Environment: real
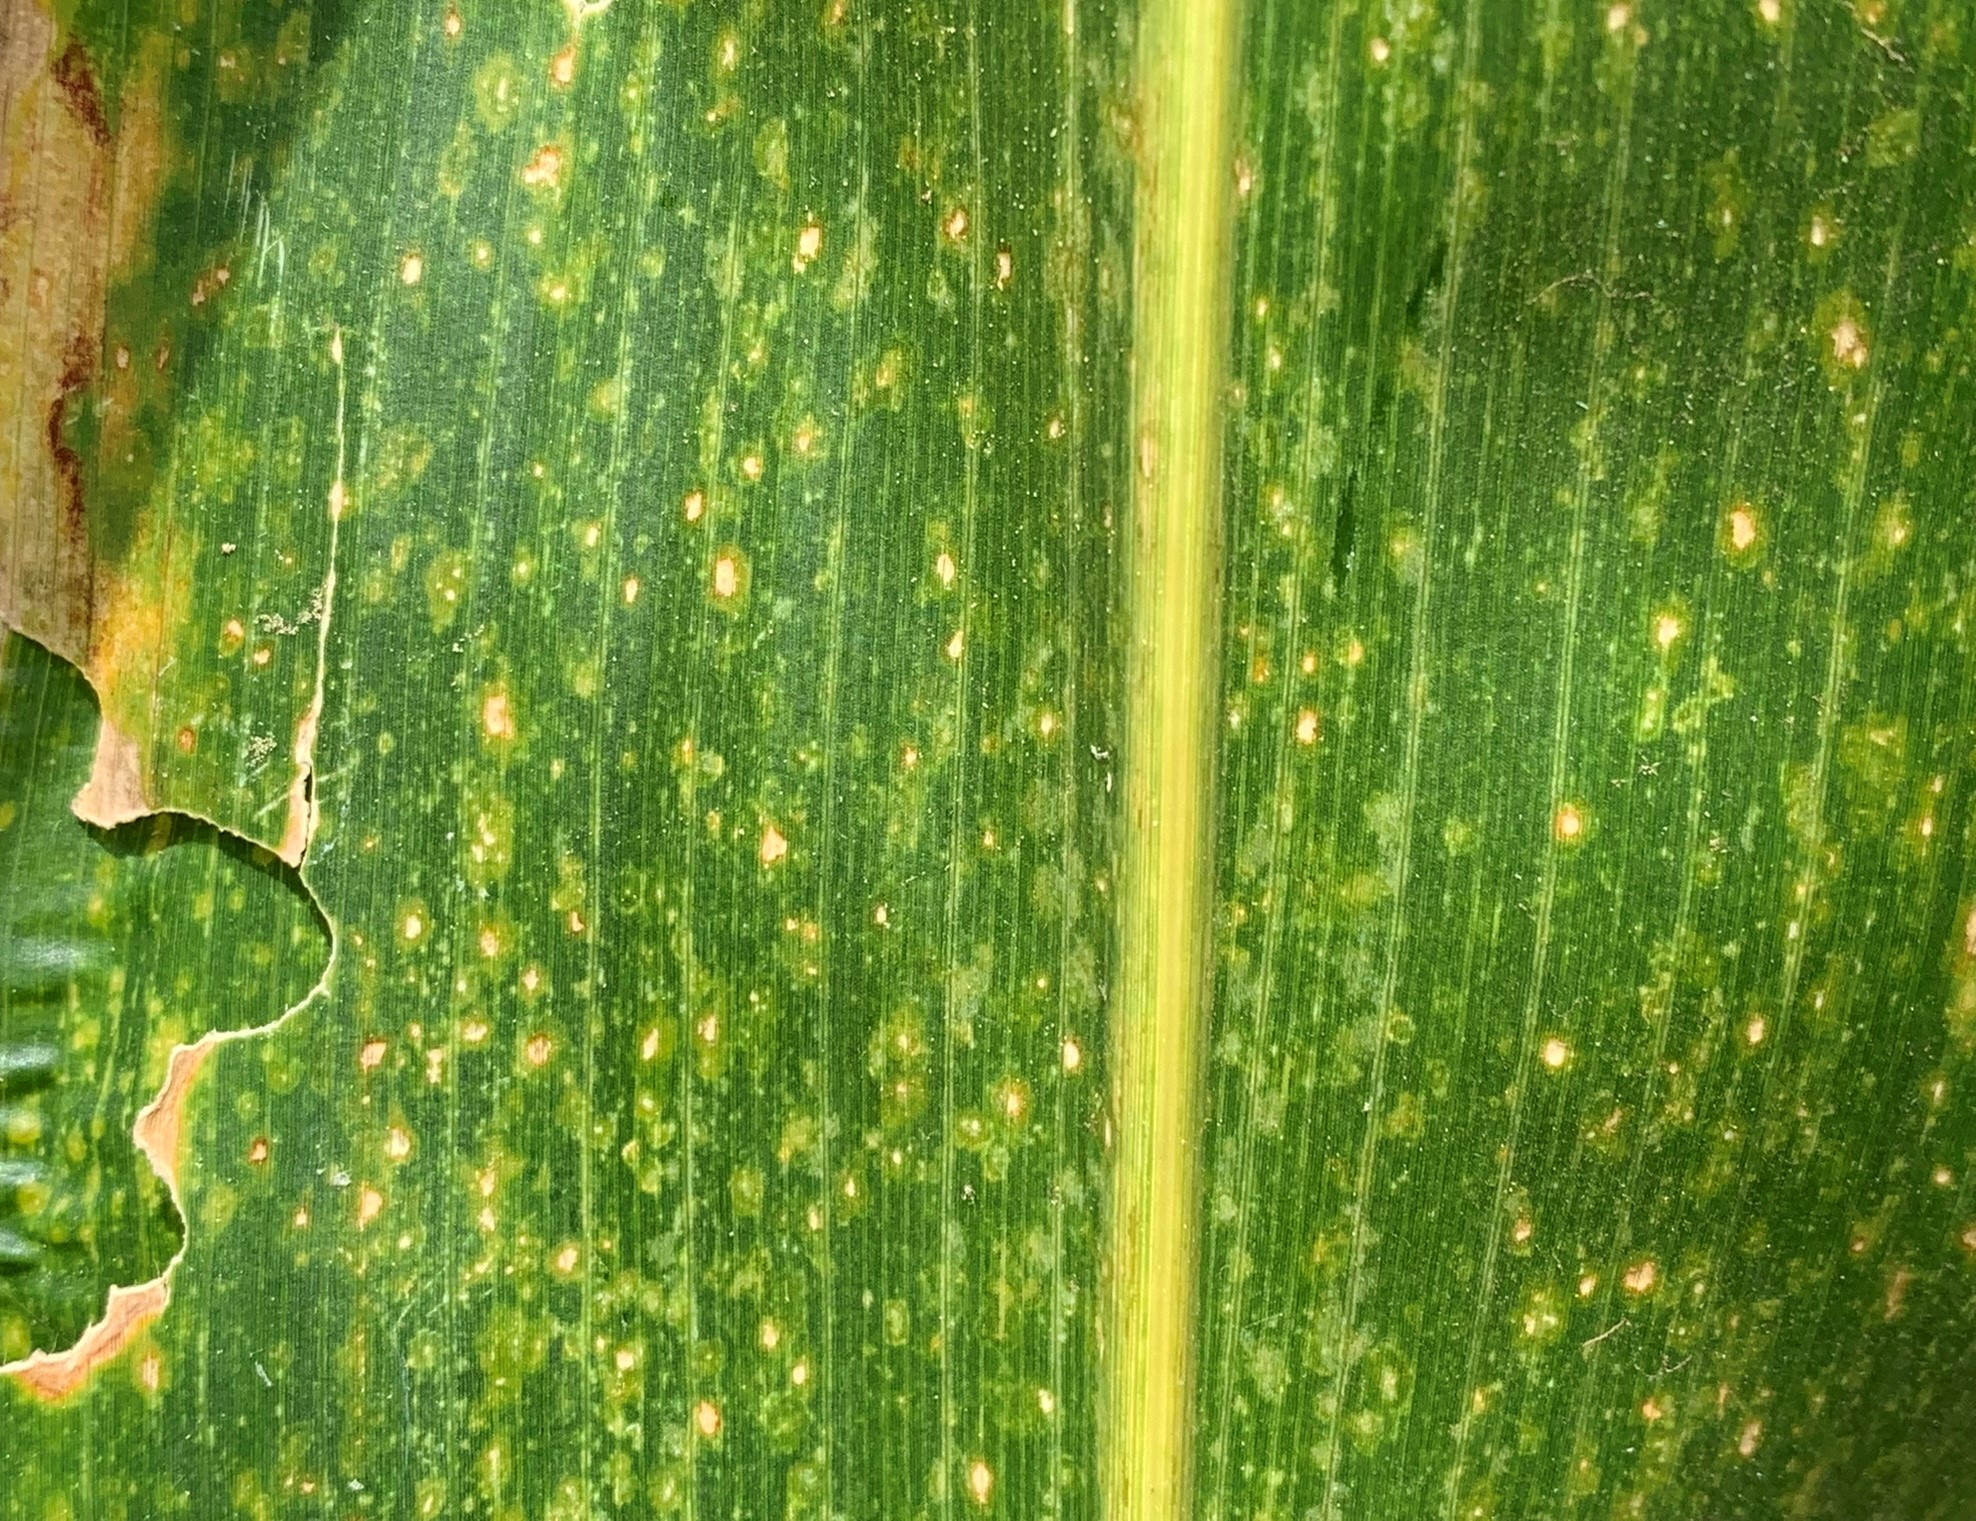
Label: lethal_necrosis